Magnetic Tower of Hanoi

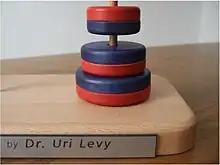
An illustration of the magnetism: Disks magnetically repel each other if their touching sides have the same color

One of the striking features of the classical ToH puzzle is its relation to the base 2: the minimum number of total moves required to solve the puzzle is 2 − 1 (where "n" is the number of disks), while the minimum number of moves made by disk "k" is 2 (disks are numbered bottom up so that "k" = 1 being the largest disk, and "k" = "n" being the smallest). It will be shown below that just as the original ToH puzzle is related to base 2, so the MToH is related to base 3, though in a more complex manner.